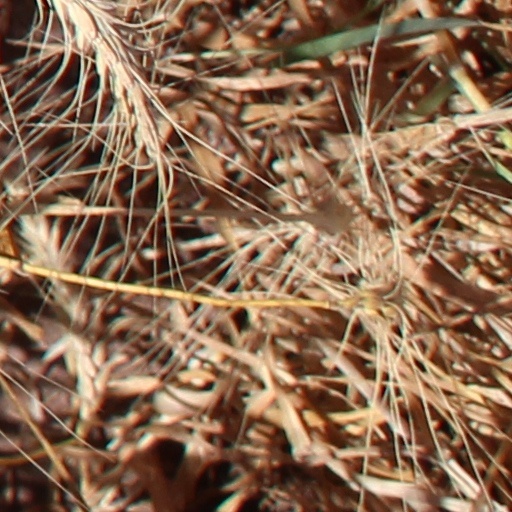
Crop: wheat